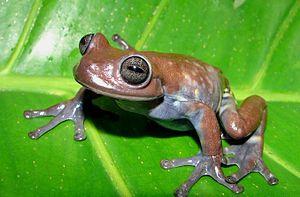
Colomascirtus larinopygion est une espèce d'amphibiens de la famille des Hylidae.